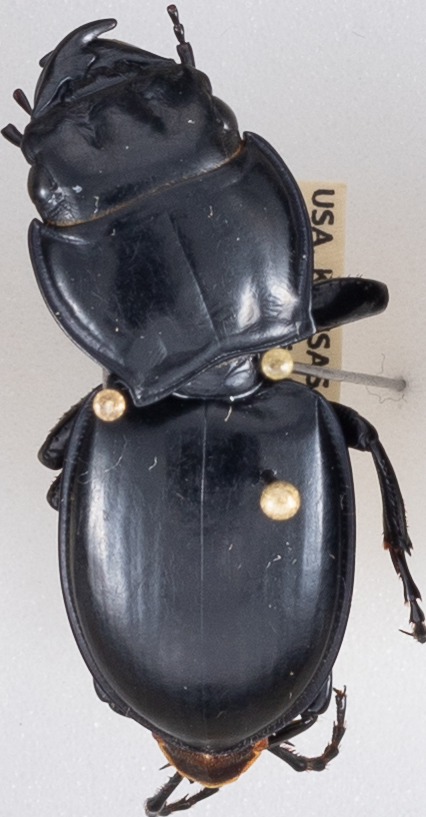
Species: Pasimachus californicus
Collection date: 2020-06-15
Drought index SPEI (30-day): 0.142
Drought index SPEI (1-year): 1.038
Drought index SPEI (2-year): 1.69